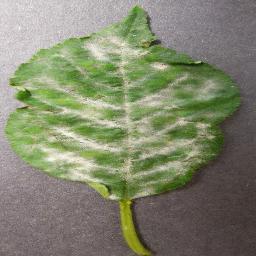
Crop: cherry
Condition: (including_sour)_powdery_mildew